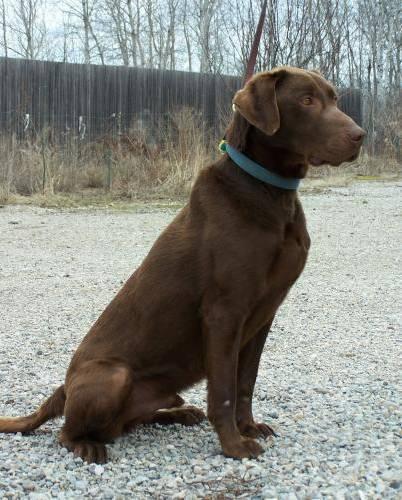
dog